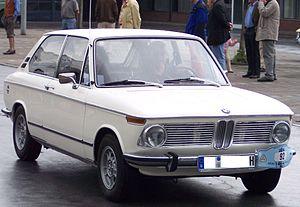
La BMW 1800 est une automobile produite par BMW de 1963 à 1971.